Neuburg Castle (Switzerland)

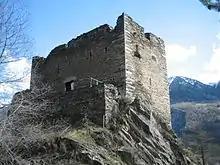
Ruins of Castle Neuburg

Castle Neuburg was first built during the late 13th century or early 14th, most likely for the Baron Tumb von Neuburg from Vorarlberg. It is unclear whether there was an earlier castle or why the Tumb von Neuburg family acquired land in Graubünden. It was first mentioned in 1345 as "Nüwburg". In 1360 they had to give the castle to Heinz and Martin Buwix as collateral for a loan, but by 1385 they were back in possession of the castle. In 1396 Frik Tumb quarreled with Ulrich Brun von Rhäzüns, which led to a feud between the two families and Neuburg Castle being besieged. In 1400 Johann von Neuburg became a vassal to the Bishop of Chur to protect his claim to the castle.